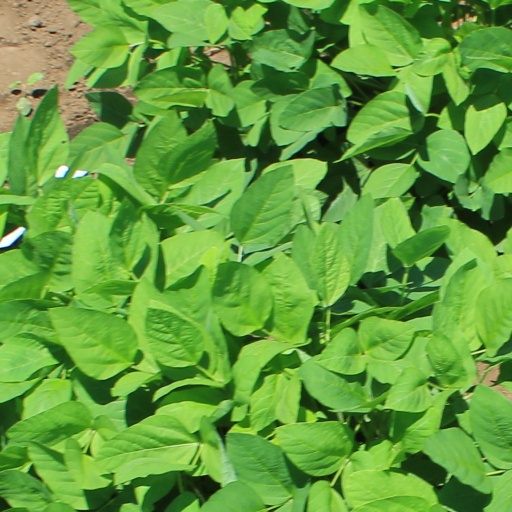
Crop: soybean